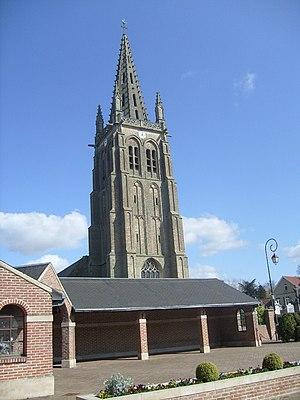
Eglise de Socx
Le gothique de brique dans le nord de la France relève surtout de la culture flamande et de son influence. La plupart des édifices sont situés dans le Westhoek français où presque toutes les églises anciennes sont en brique, mais on a aussi érigé quelques édifices gothiques de brique dans les régions alentour, comme en Artois. En Flandre romane en revanche les églises gothiques anciennes sont le plus souvent en pierre.
Socx est une commune française située dans le département du Nord, en région Hauts-de-France.